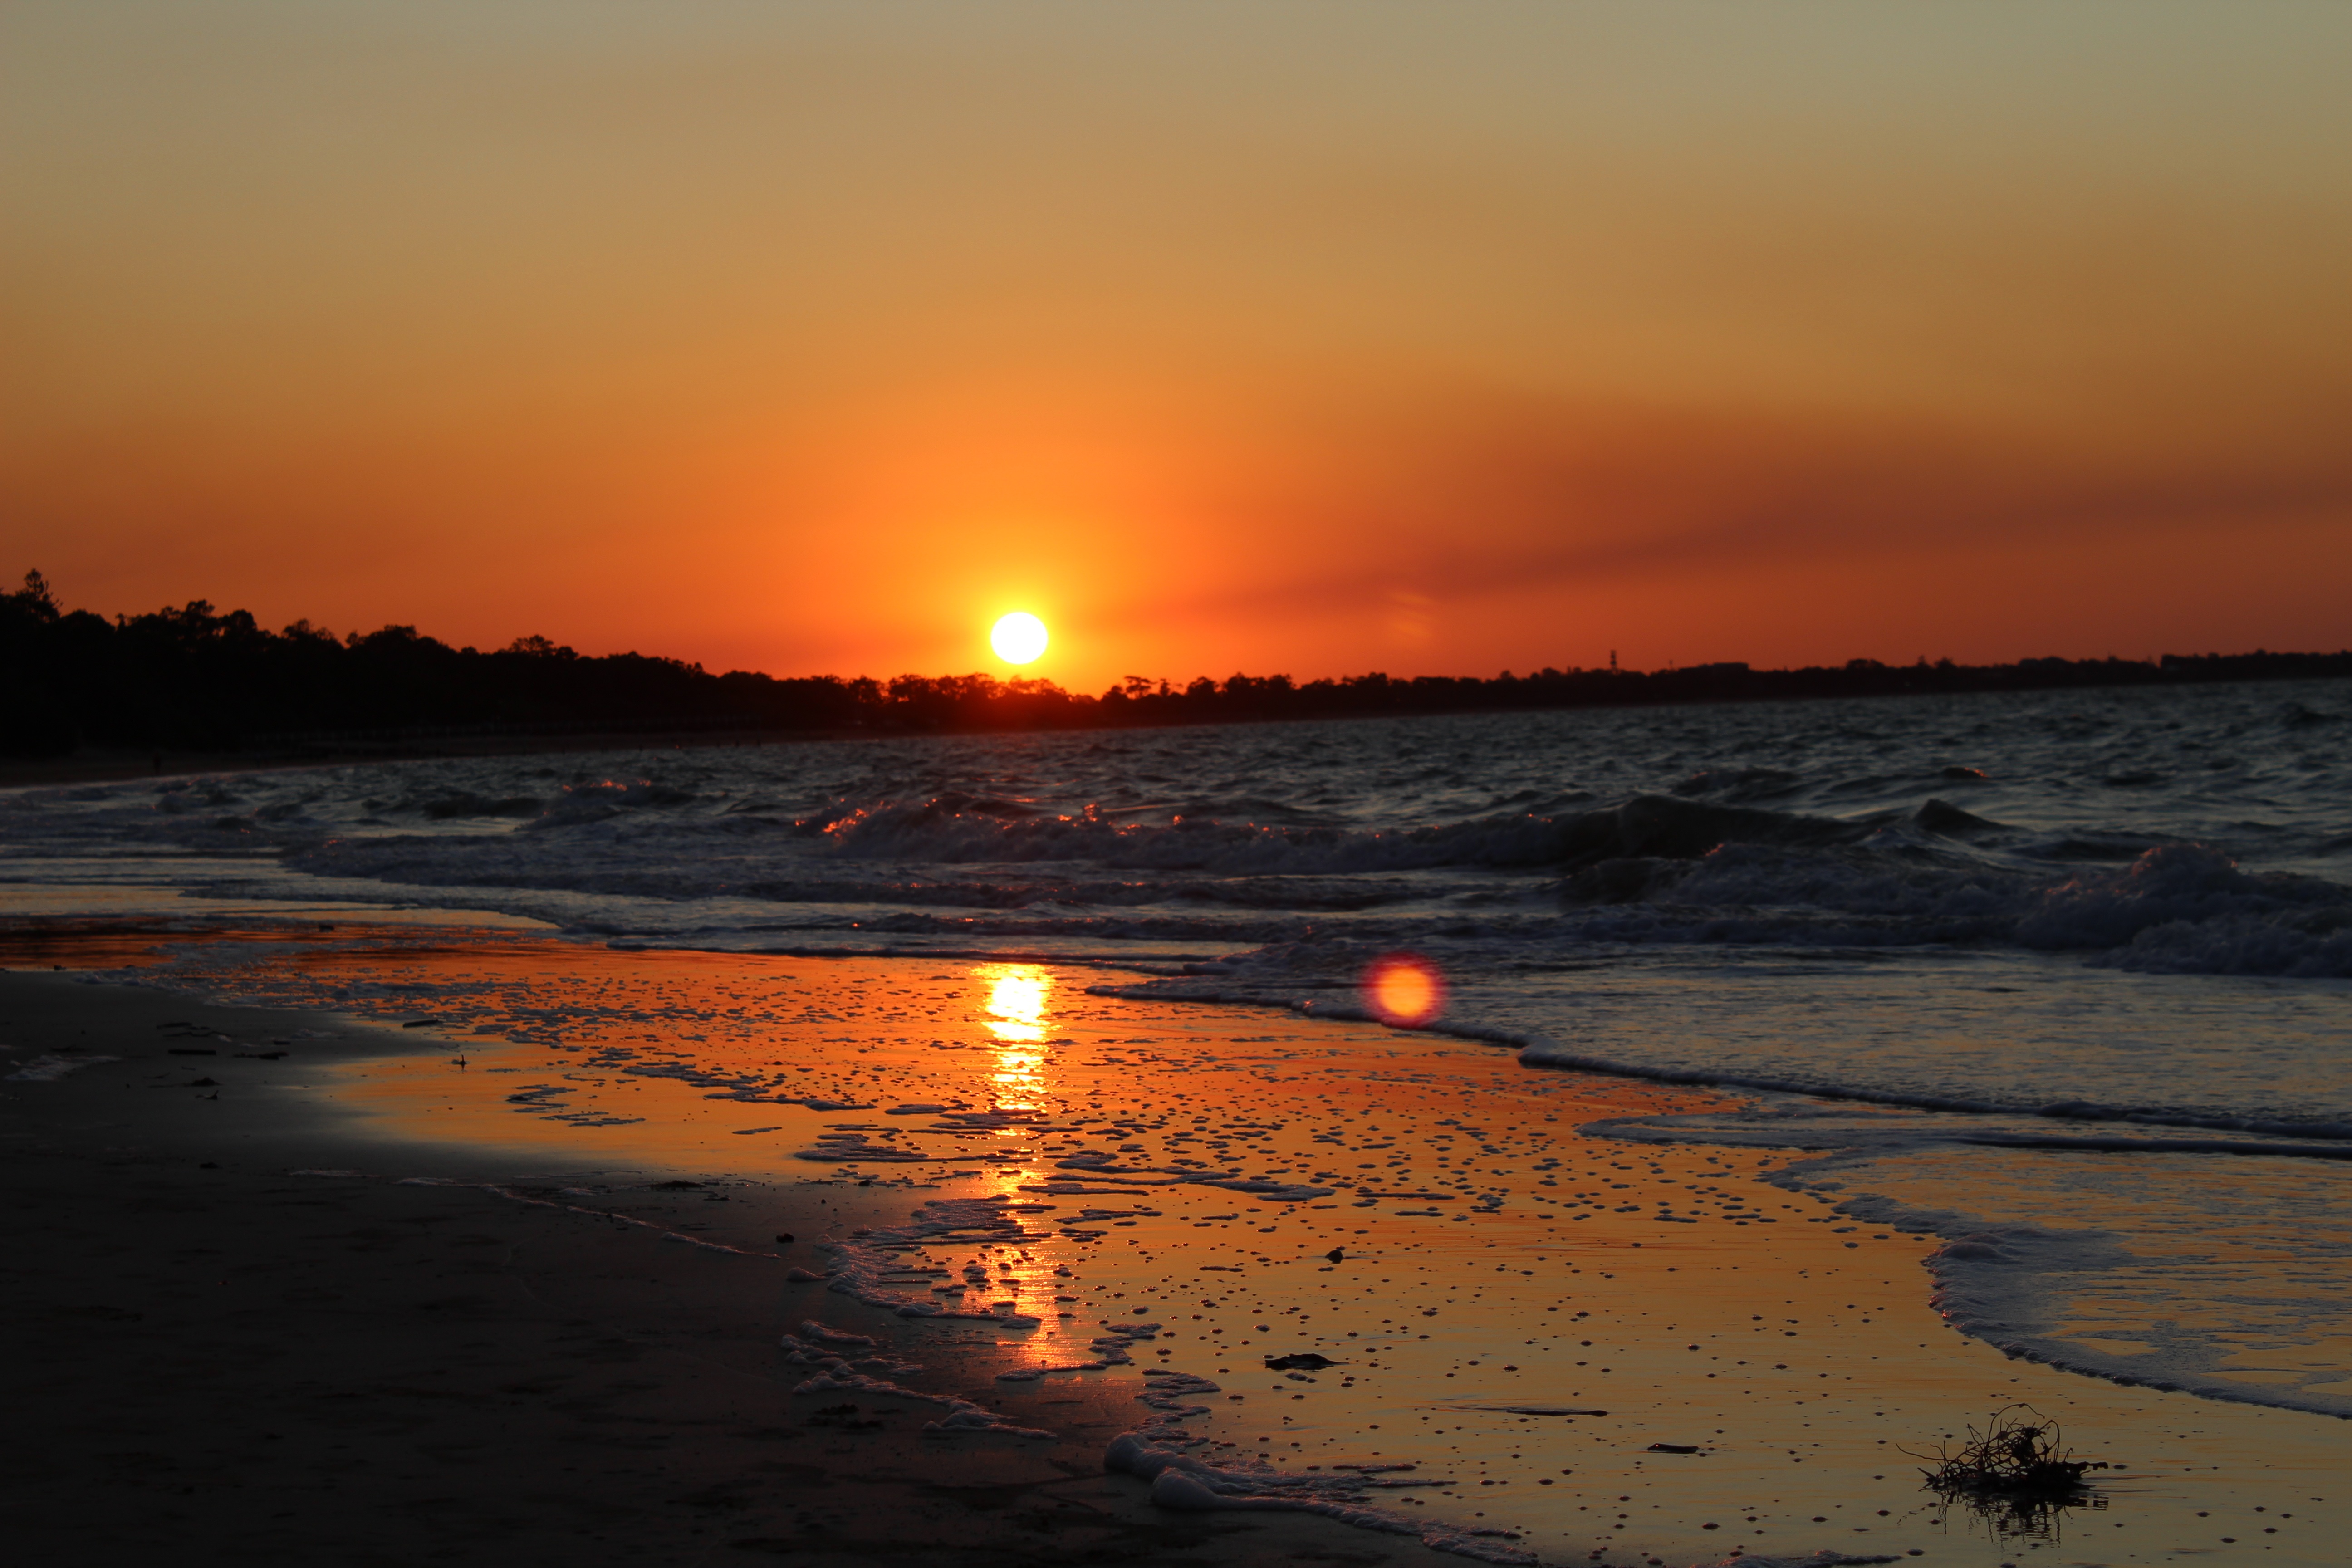
beach, sea, coast, sand, ocean, horizon, cloud, sun, sunrise, sunset, sunlight, morning, shore, wave, dawn, dusk, evening, reflection, afterglow, wind wave